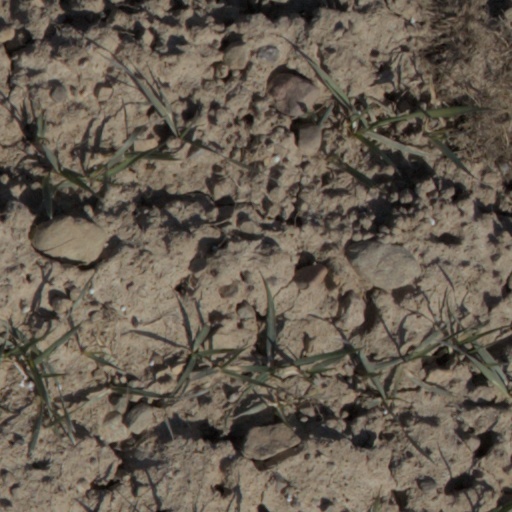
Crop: wheat